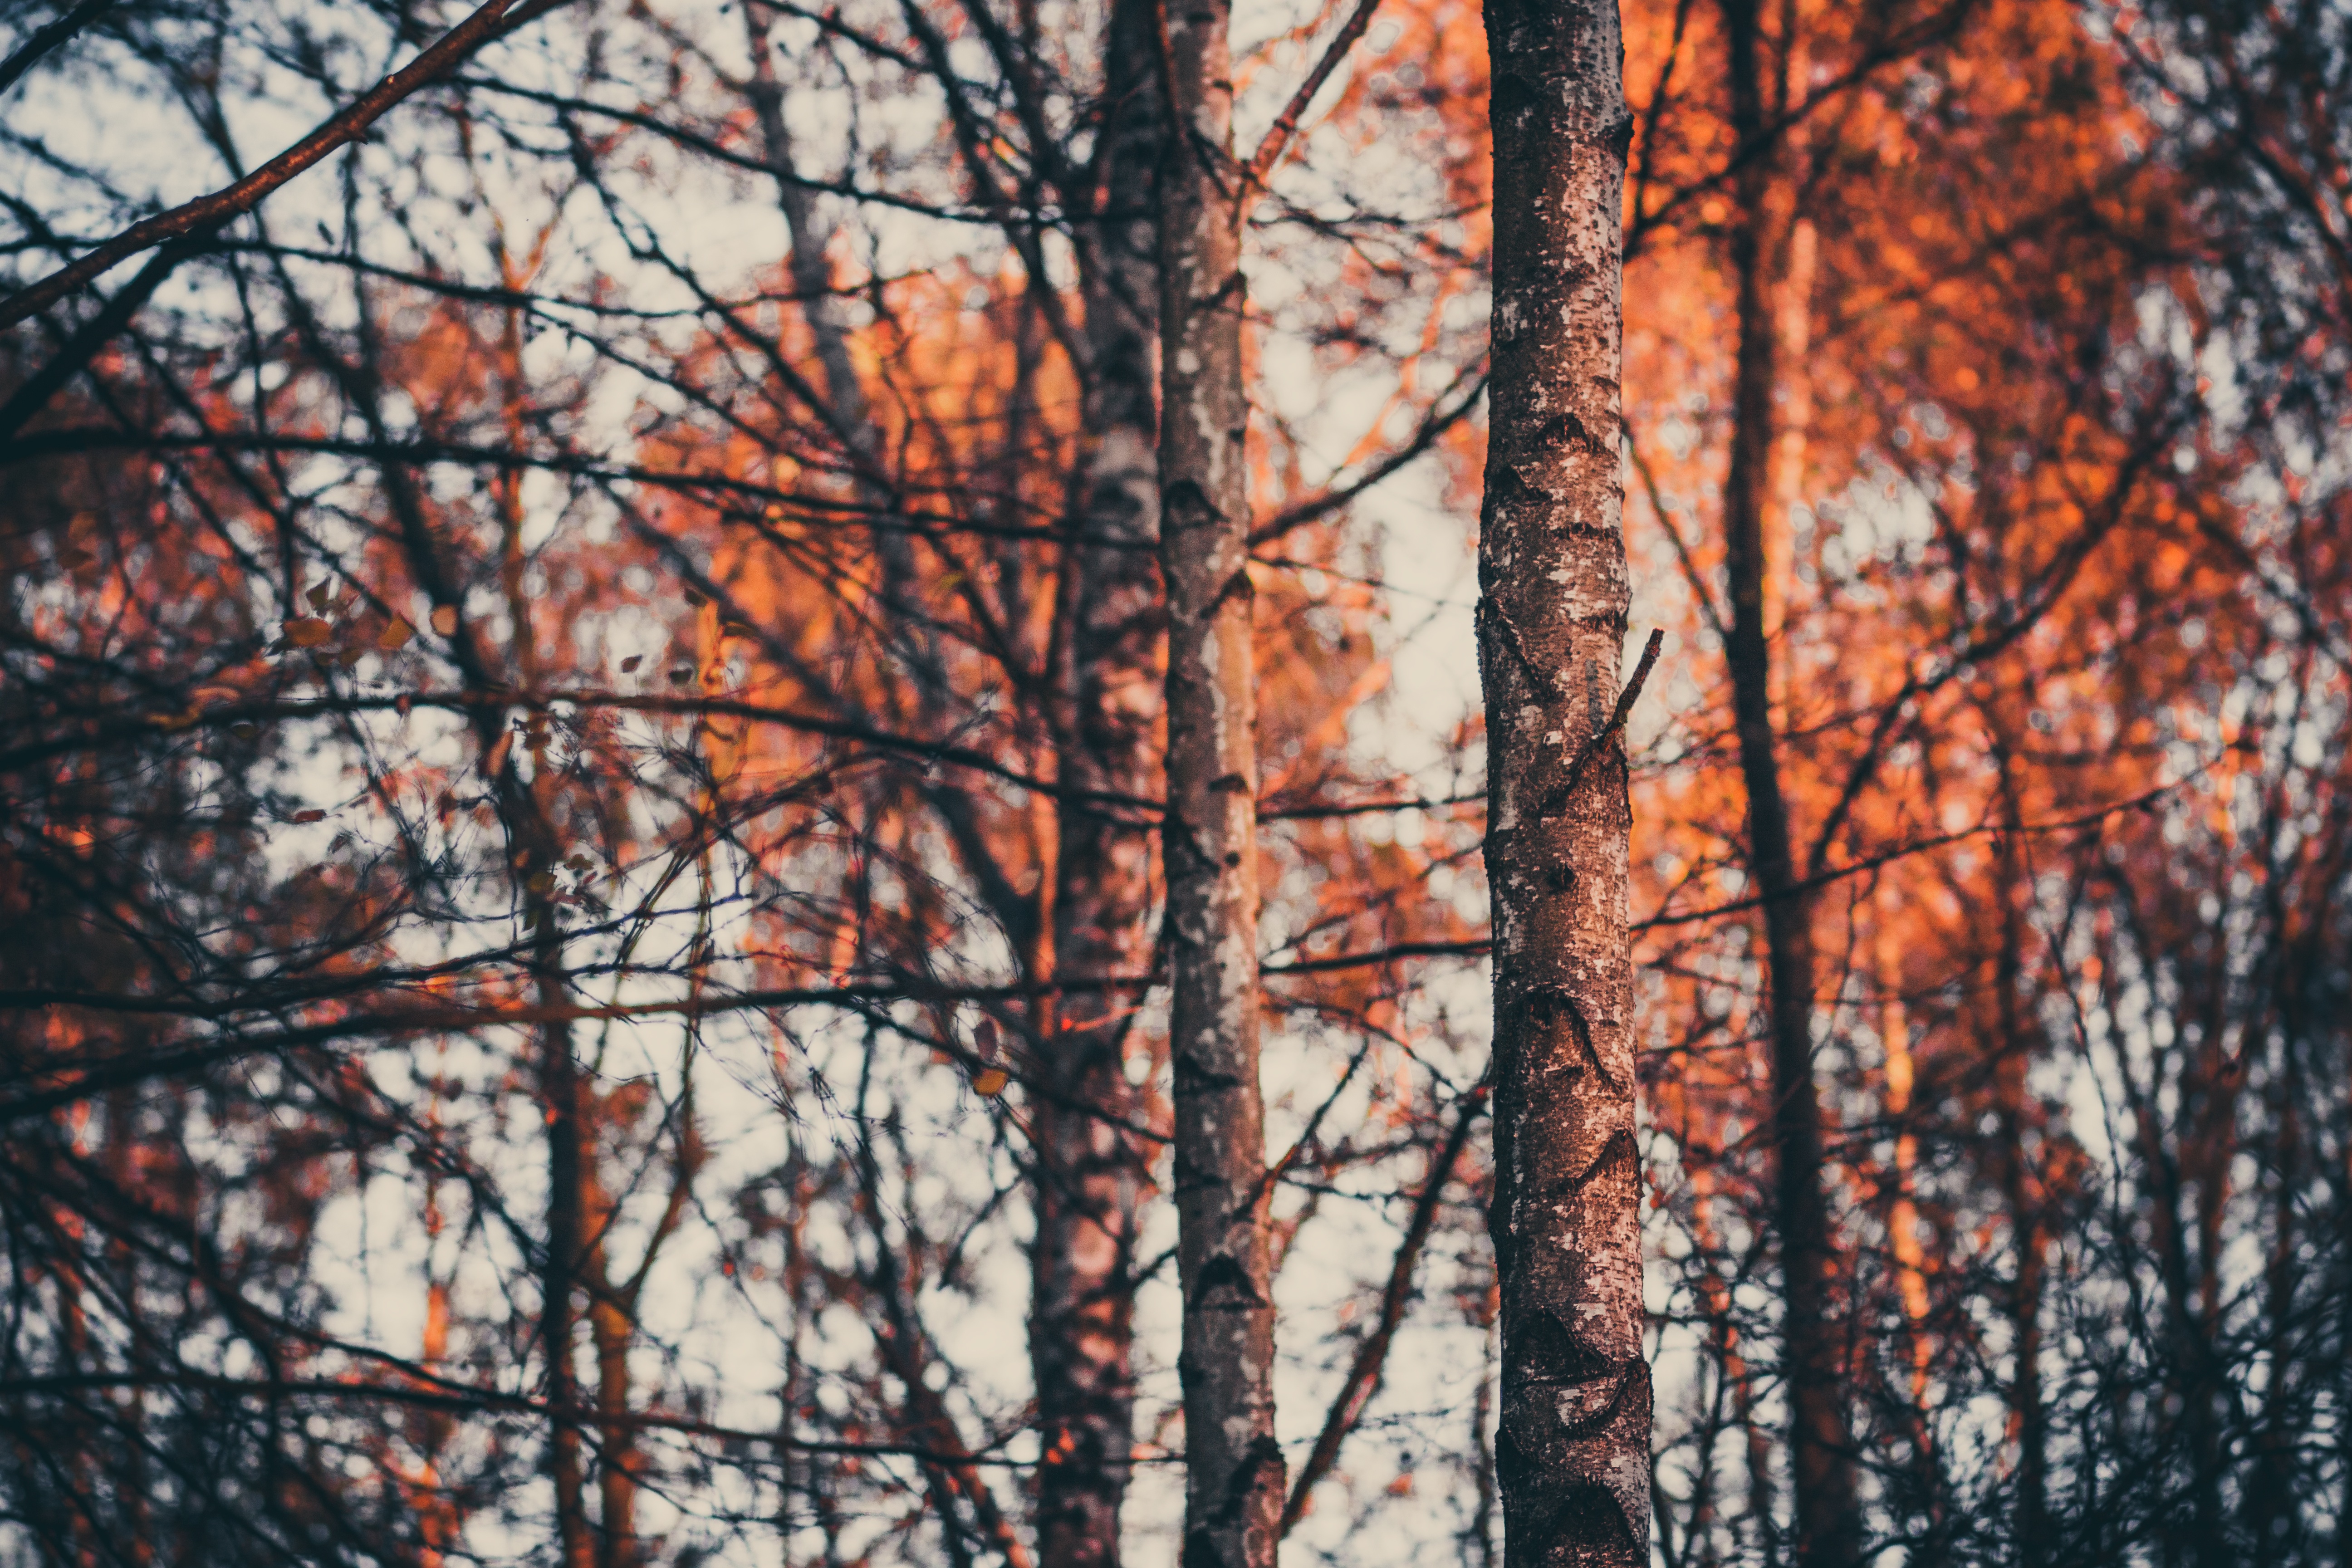
tree, forest, branch, winter, plant, sunlight, leaf, autumn, season, woodland, woody plant